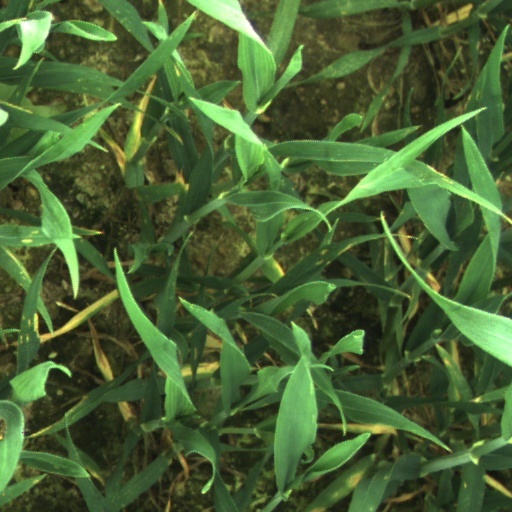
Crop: wheat